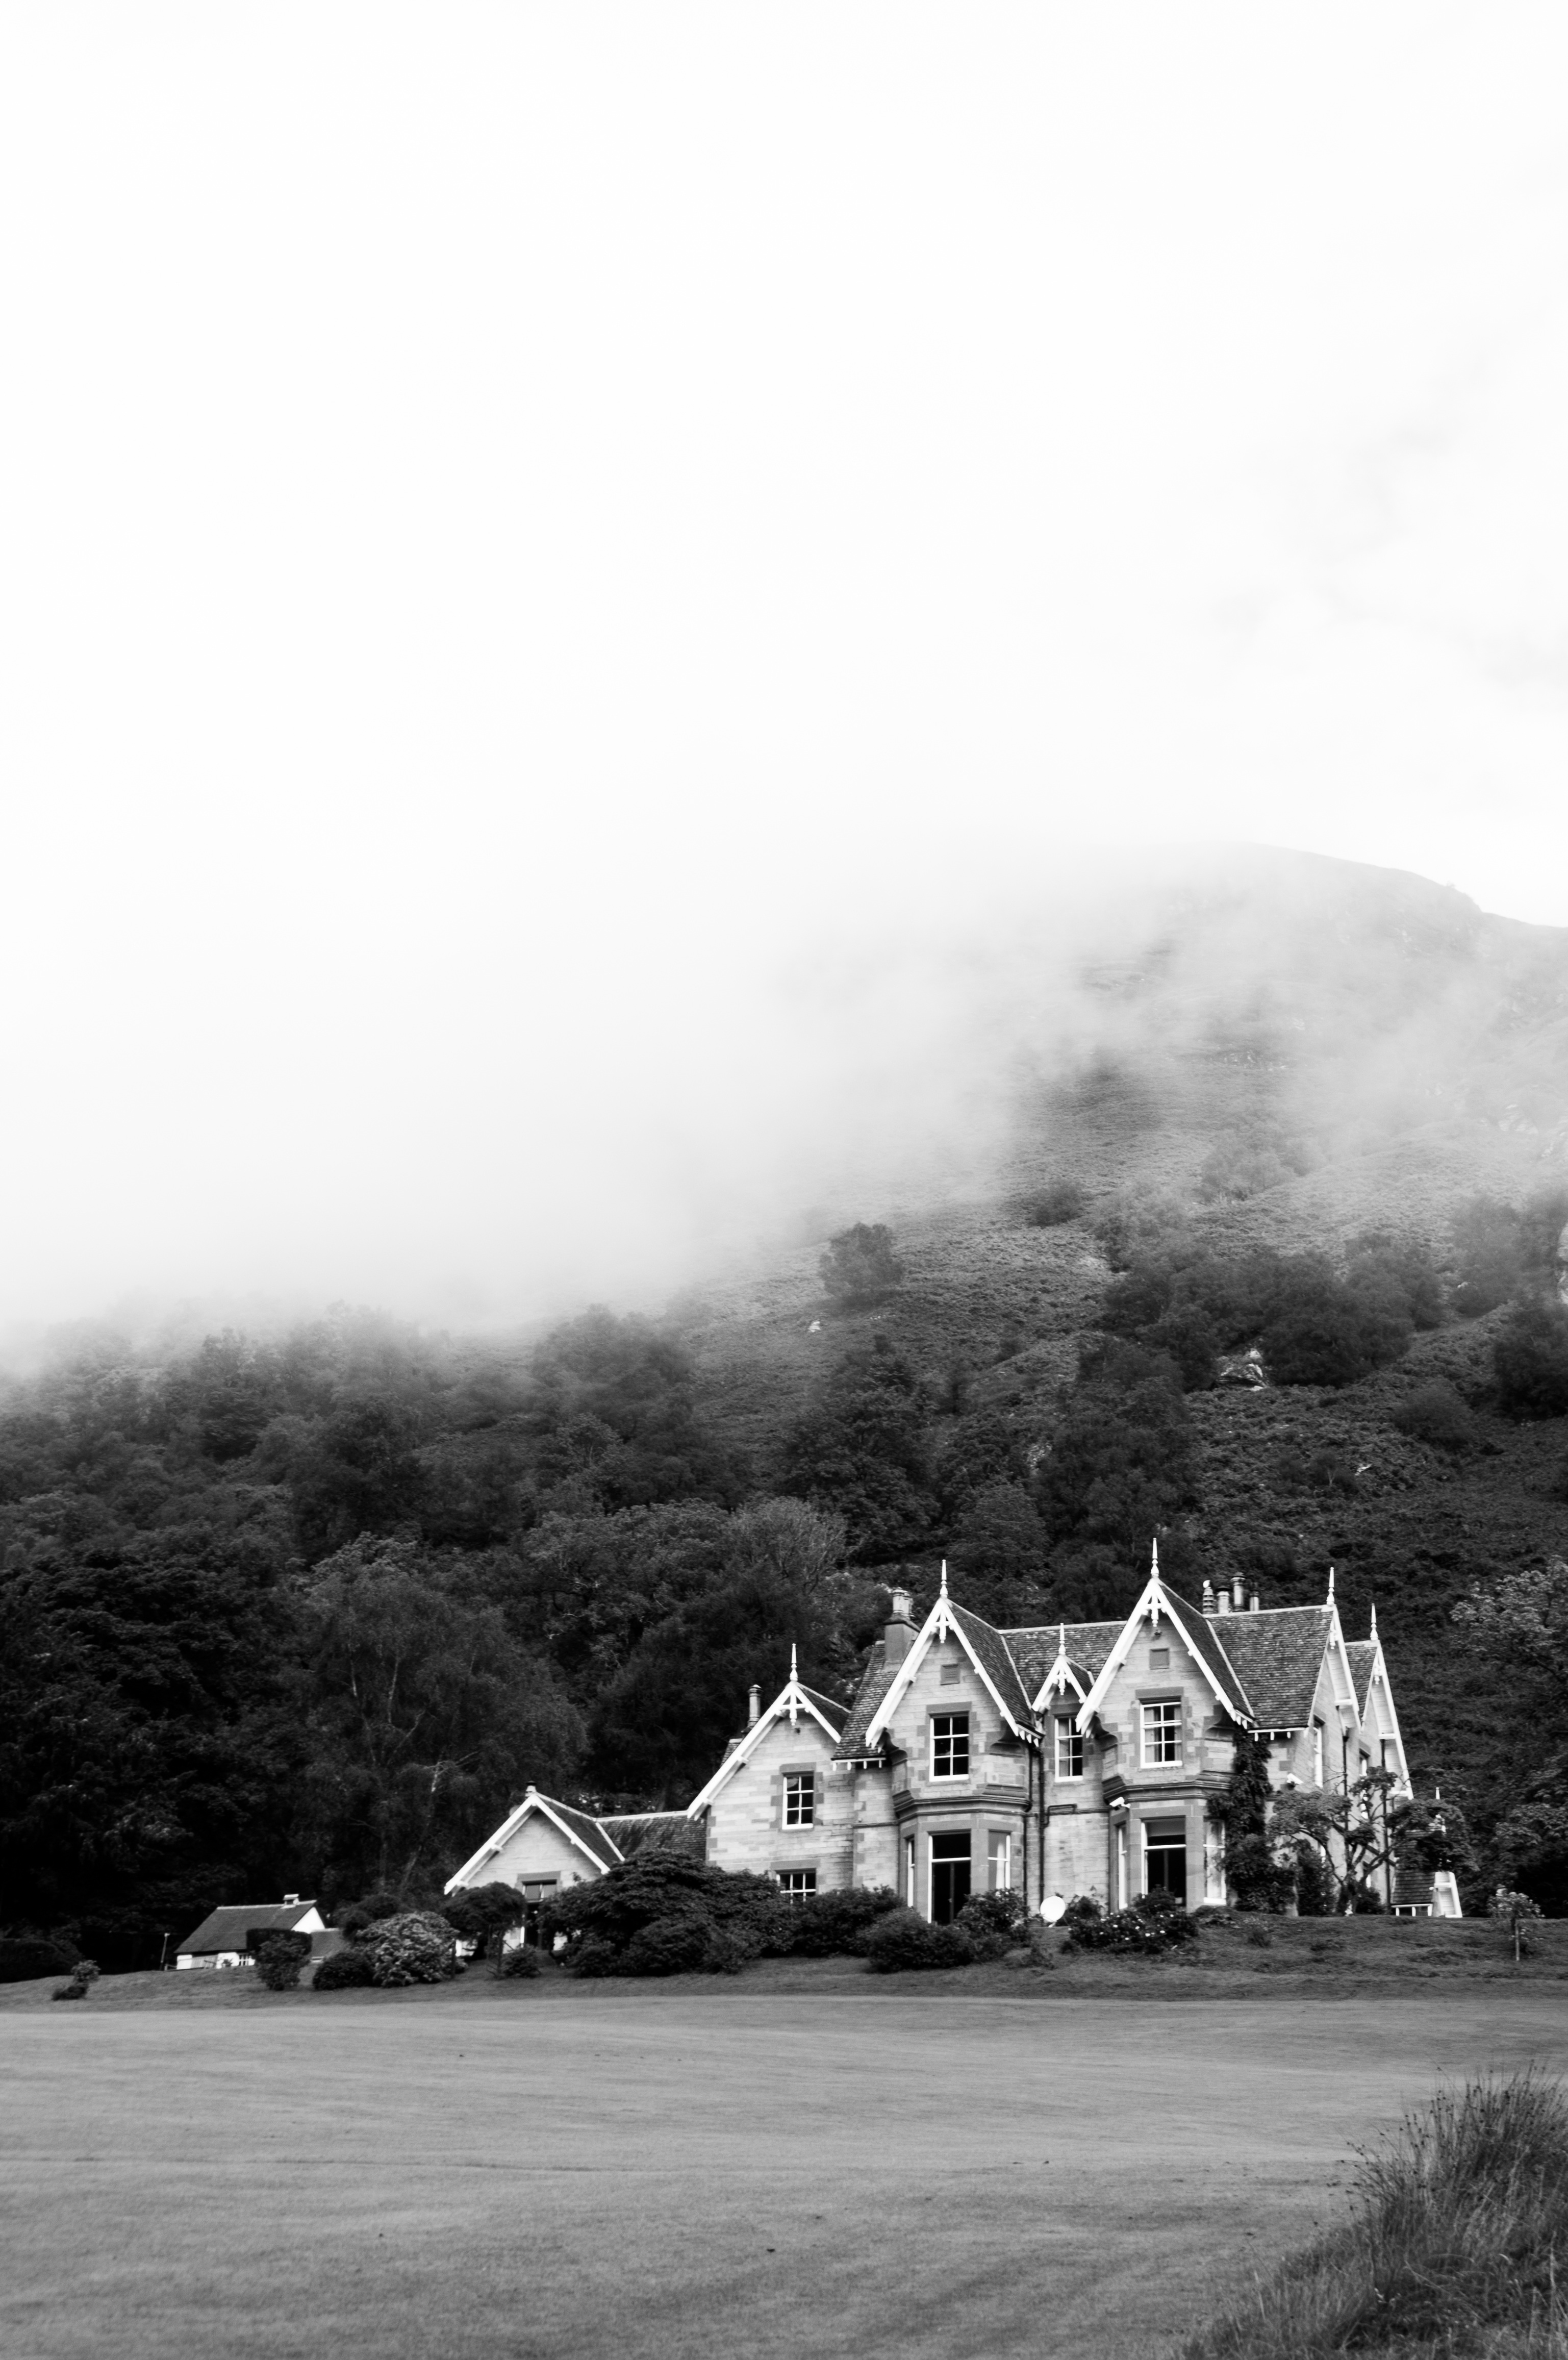
mountain, cloud, black and white, fog, mist, white, photography, monochrome, rural area, monochrome photography, atmospheric phenomenon